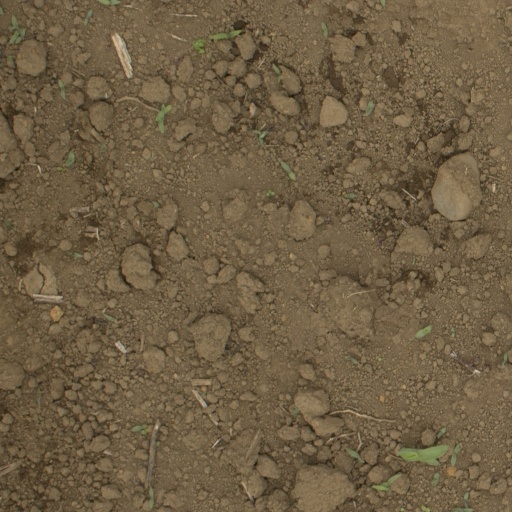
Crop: Jerusalem artichoke